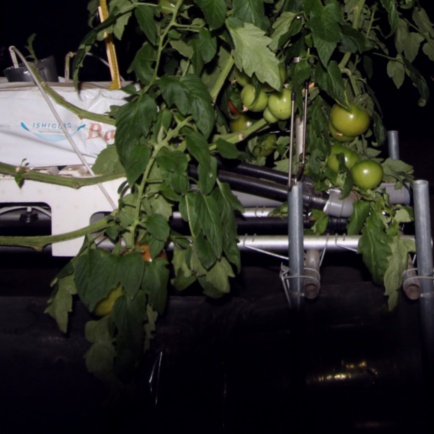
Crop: tomato